Tito Sotto

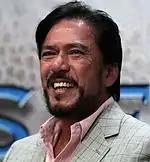
Sotto in 2012

(1872–1966) also served as a senator and was one of those who drafted the 1935 Constitution.